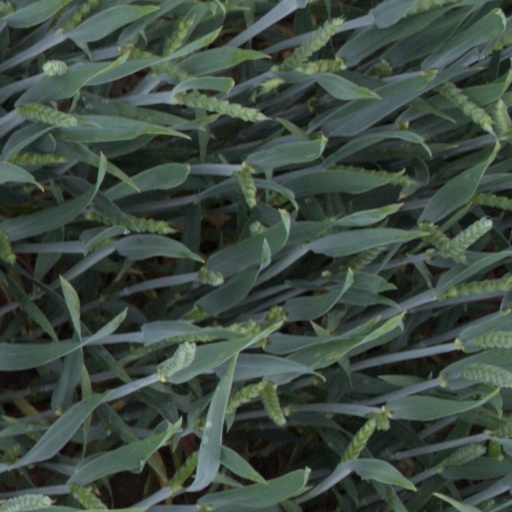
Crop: wheat